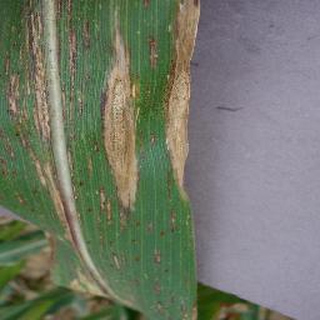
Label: corn_northern_leaf_blight